Jesus

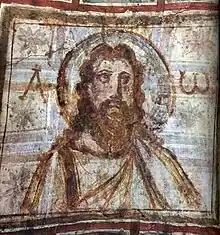
Jesus is depicted with the Alpha and Omega letters in the Catacombs of Rome from the 4th century.

Most modern scholars consider Jesus's baptism to be a historical fact, along with his crucifixion. The theologian James D. G. Dunn states that they "command almost universal assent" and "rank so high on the 'almost impossible to doubt or deny' scale of historical facts" that they are often the starting points for the study of the historical Jesus. Scholars adduce the criterion of embarrassment, saying that early Christians would not have invented a baptism that might imply that Jesus committed sins and wanted to repent. According to Theissen and Merz, Jesus was inspired by John the Baptist and took over from him many elements of his teaching.